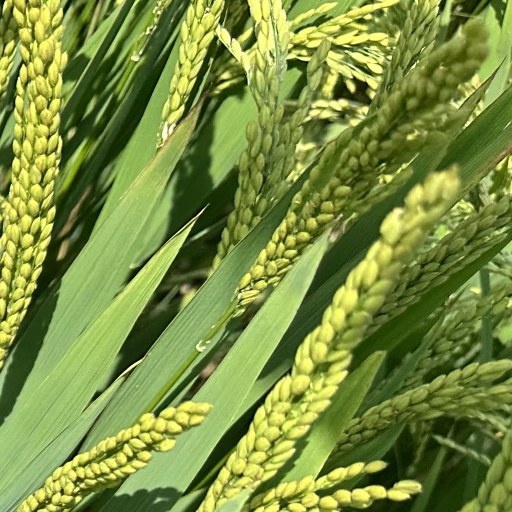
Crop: rice